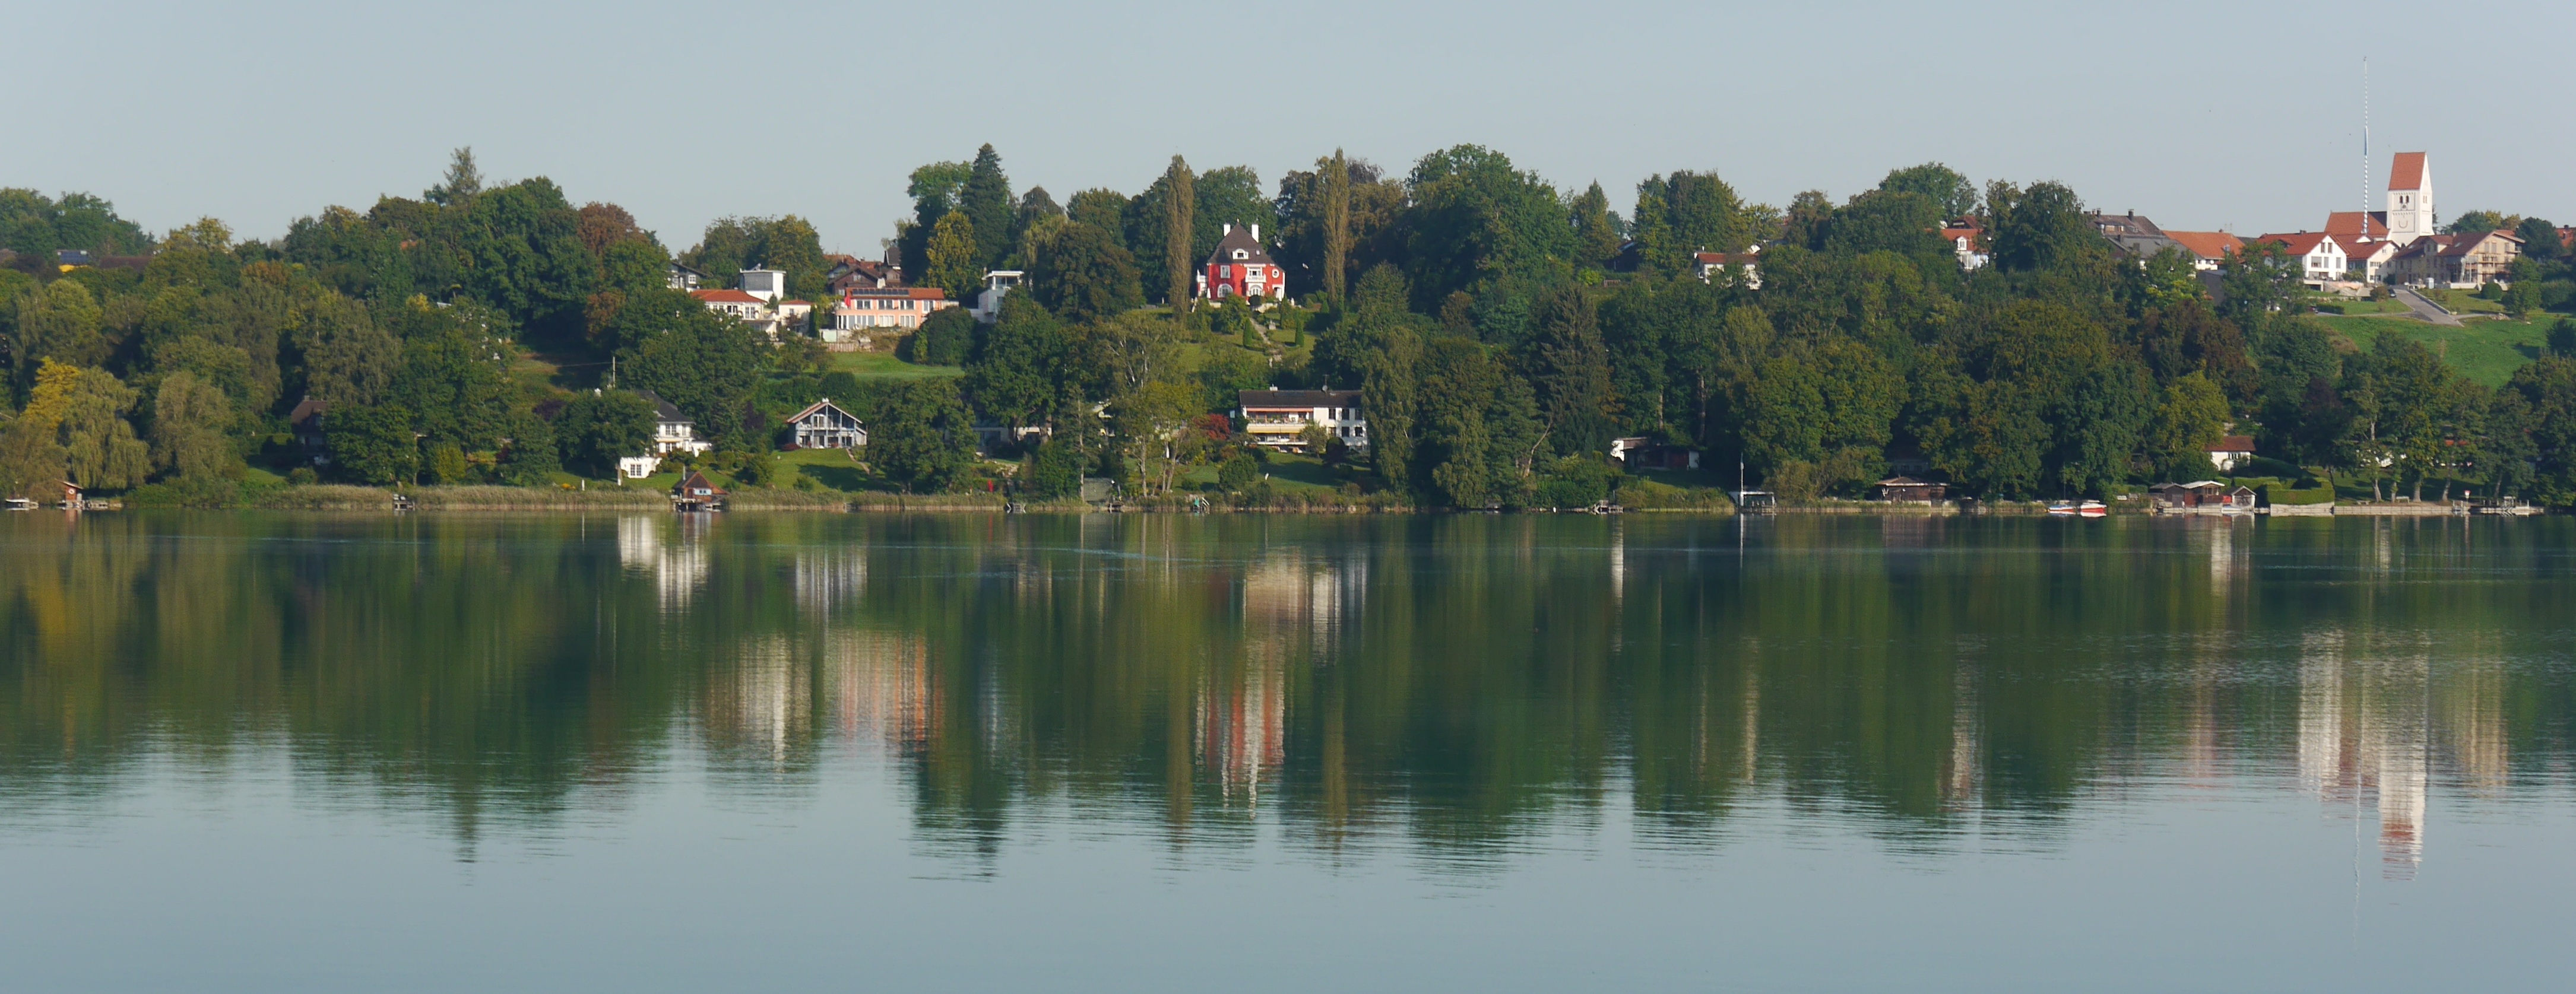
tree, lake, pond, reflection, reservoir, loch, waters, pilsensee, panoramic picture